2022 Kazakh presidential election

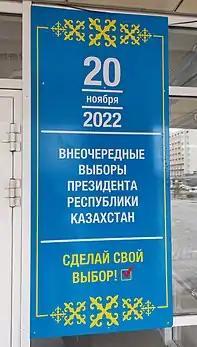

Incumbent president nominee Kassym-Jomart Tokayev initially announced his run for reelection during the 1 September 2022 State of the Nation Address. When signing a decree on the date for the presidential election on 21 September, he hinted that his election manifesto would outline "new initiatives aimed at achieving socio-economic progress". After becoming a nominee for the People's Coalition, Tokayev stated that he would present his election platform in the "near future" and that it would include measures for the transformation of Kazakhstan and the improvement of its welfare of citizens, as well as a balanced foreign policy to ensure "regional and global security".